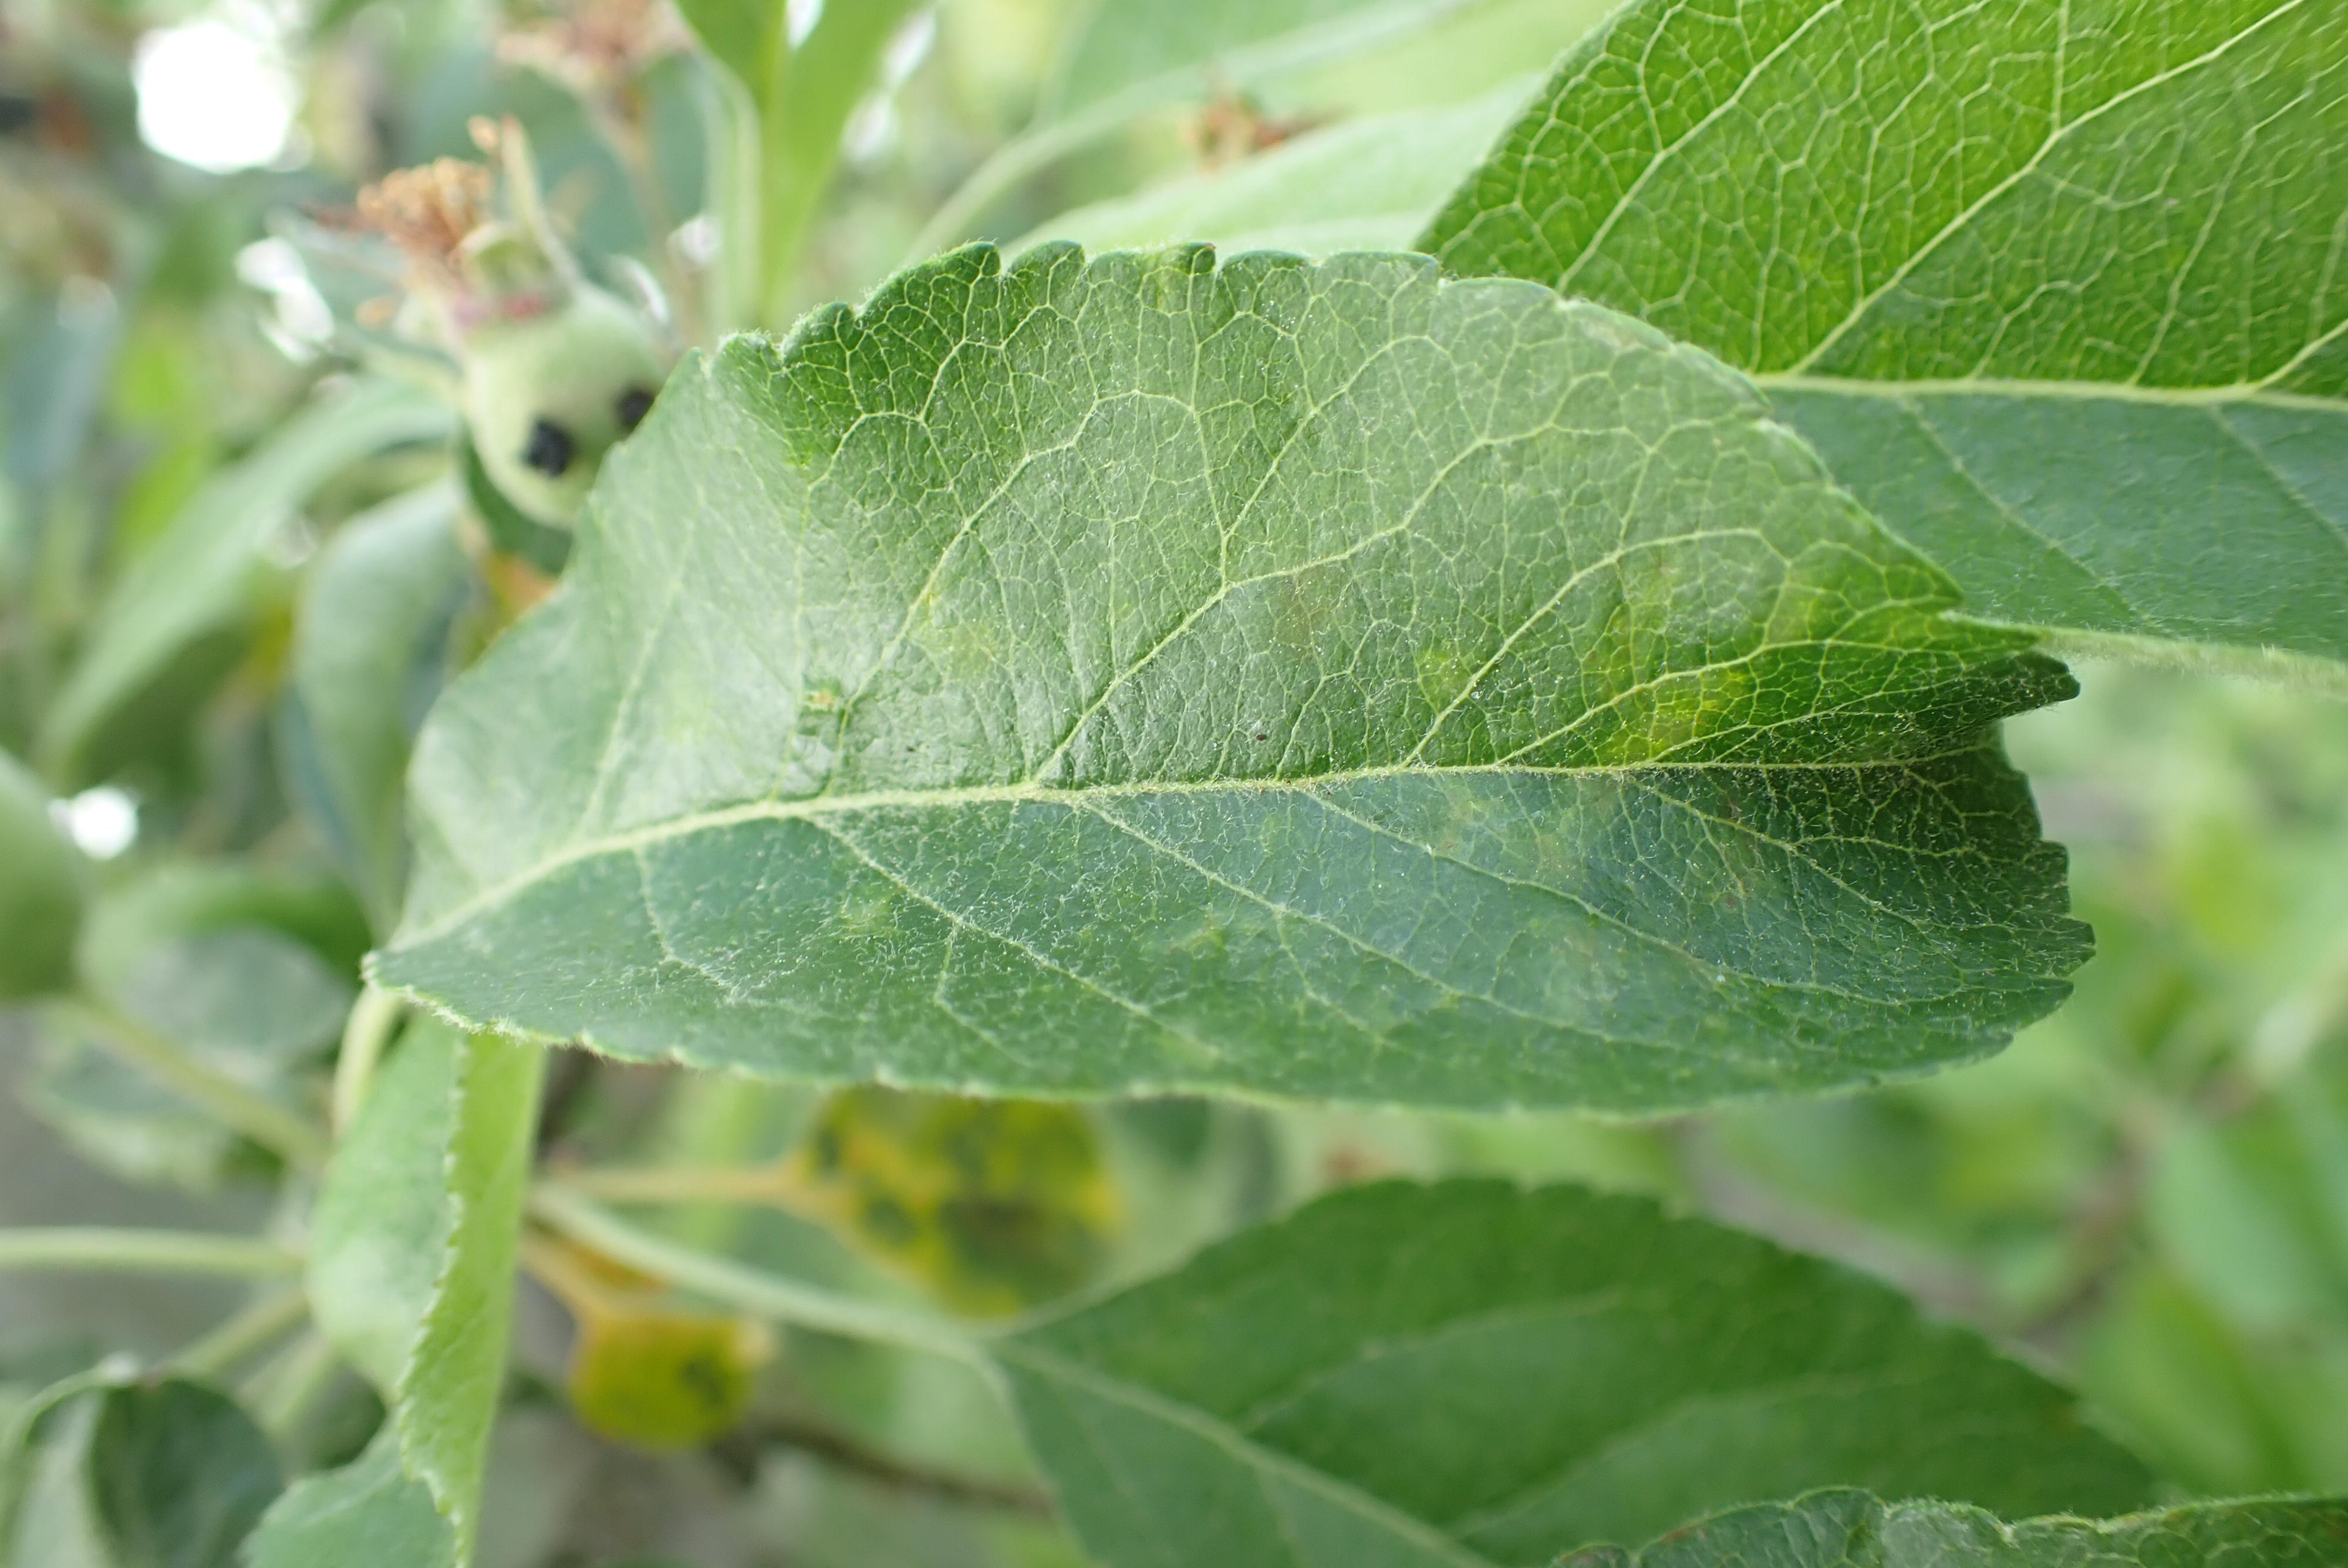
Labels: scab